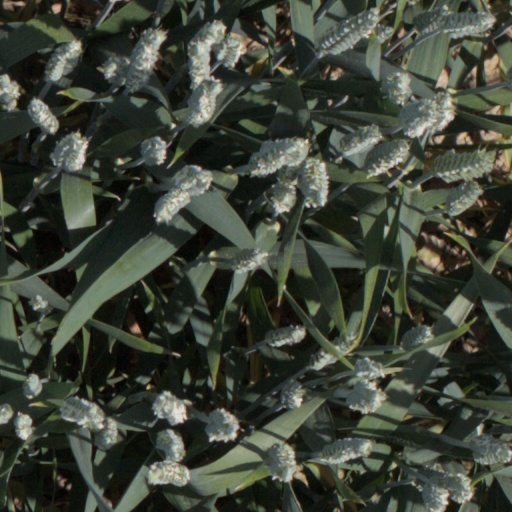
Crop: wheat